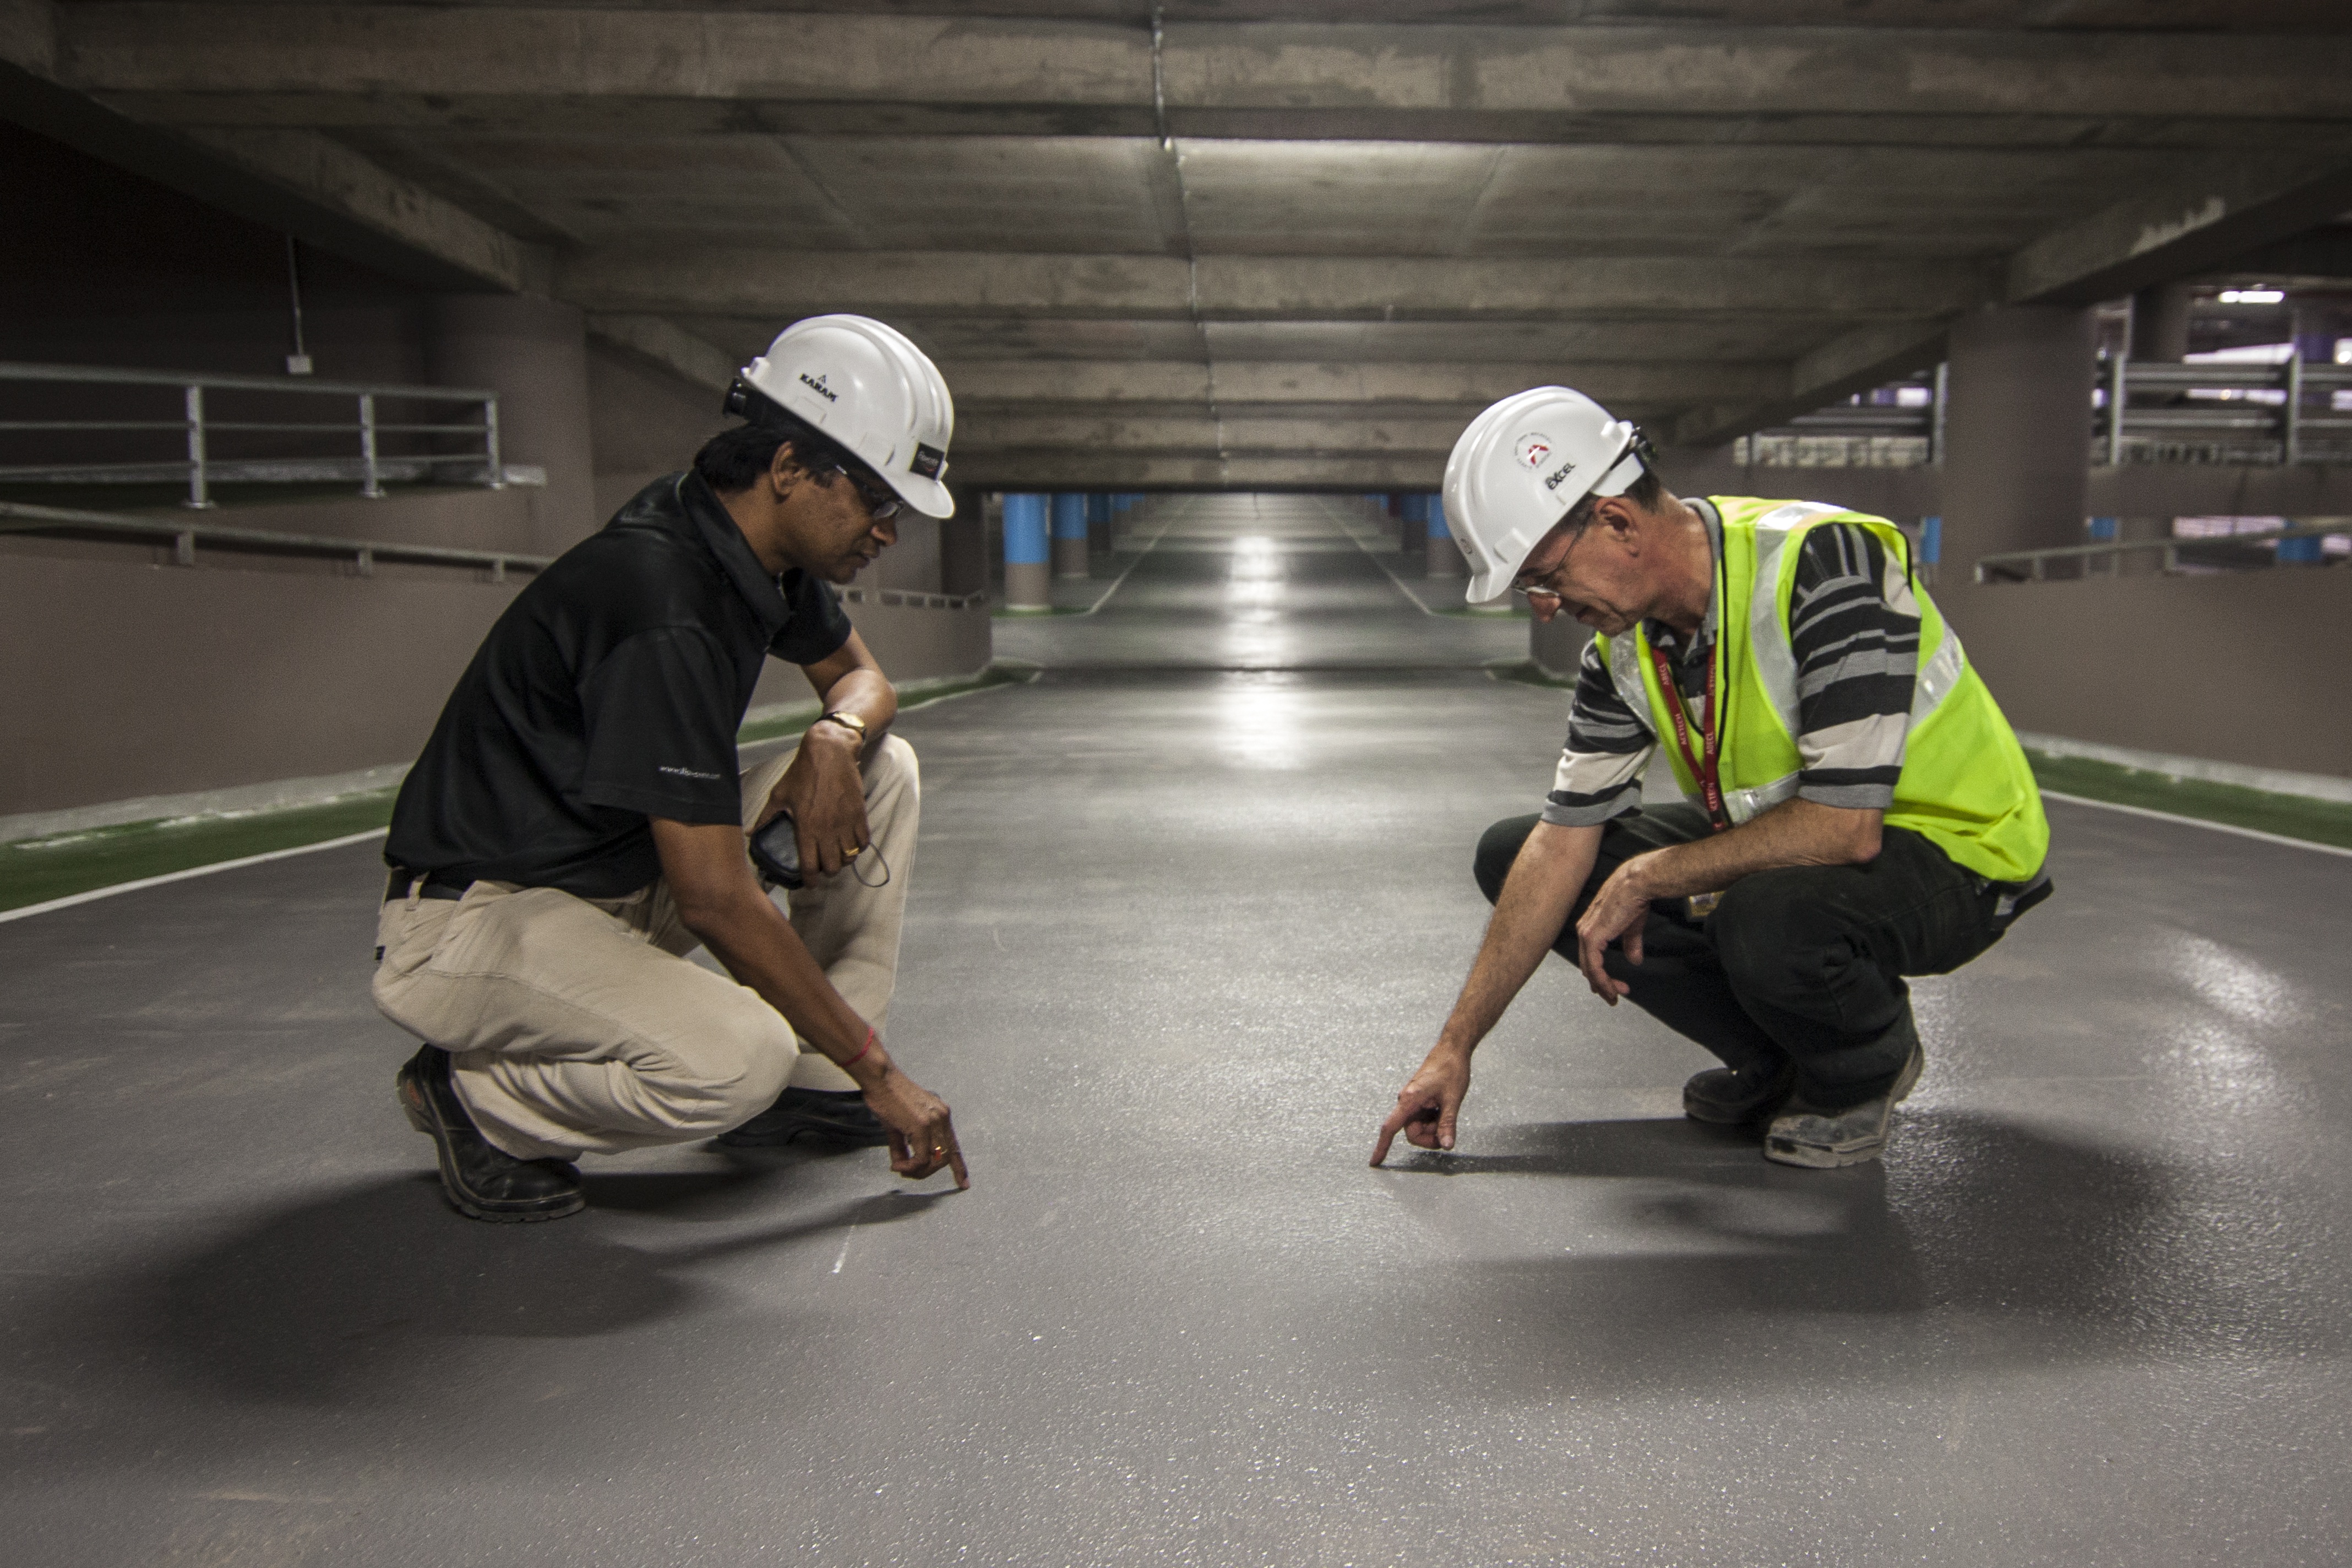
work, man, person, people, white, floor, construction, industrial, industry, professional, business, developer, designer, worker, men, helmet, personnel, builder, engineer, supervisor, manager, onsite